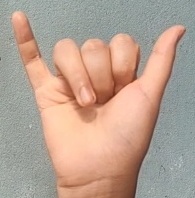
ASL sign: Y